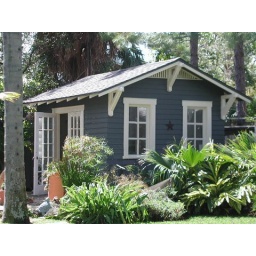
10'x14' custom shed/ home office by HistoricShed.com